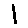
Label: 1